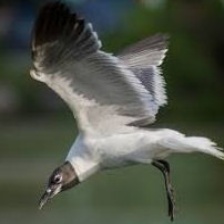
Species: LAUGHING GULL
Scientific name: LEUCOPHAEUS ATRICILLA